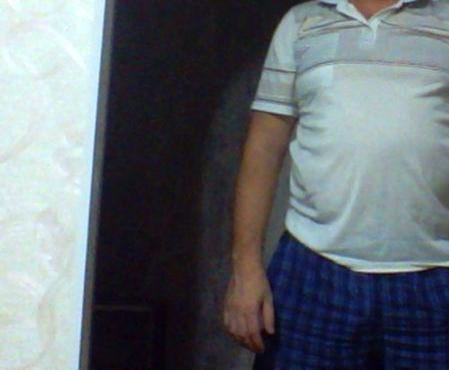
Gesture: no_gesture